Climate change in France

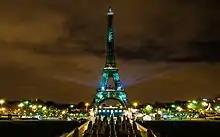
The Eiffel Tower lit with green lights during COP21.

The Nationally Determined Contributions (NDC) are set by the European Union, as an implementation of the Paris Agreement. The overall goal is to reach a 43% reduction in carbon emissions by 2030 compared to 2005. According to this, France should carry out adaptive measures to reduce its emissions by 37% until 2030, compared to 2005. Further, France has set a law to achieve climate neutrality in 2050.